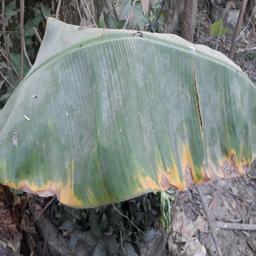
Label: POTASSIUM DEFICIENCY